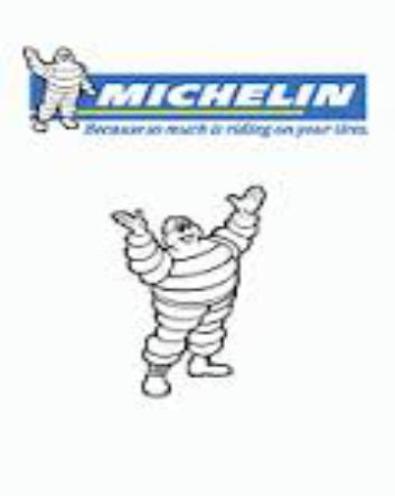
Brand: michelin
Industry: Others